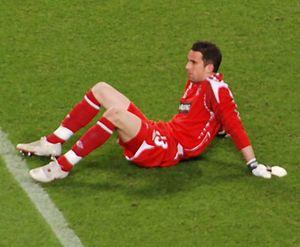
Neil Alexander, né le 10 mars 1978 à Édimbourg, est un footballeur écossais, qui évolue au poste de gardien de but à Livingston FC.